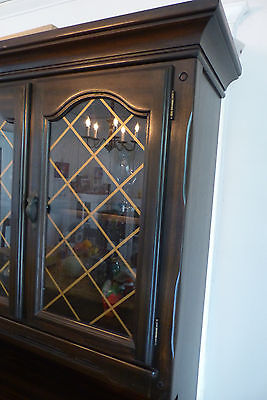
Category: cabinet